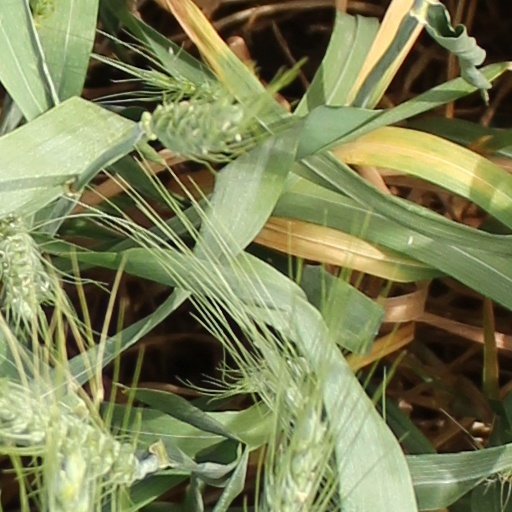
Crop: wheat